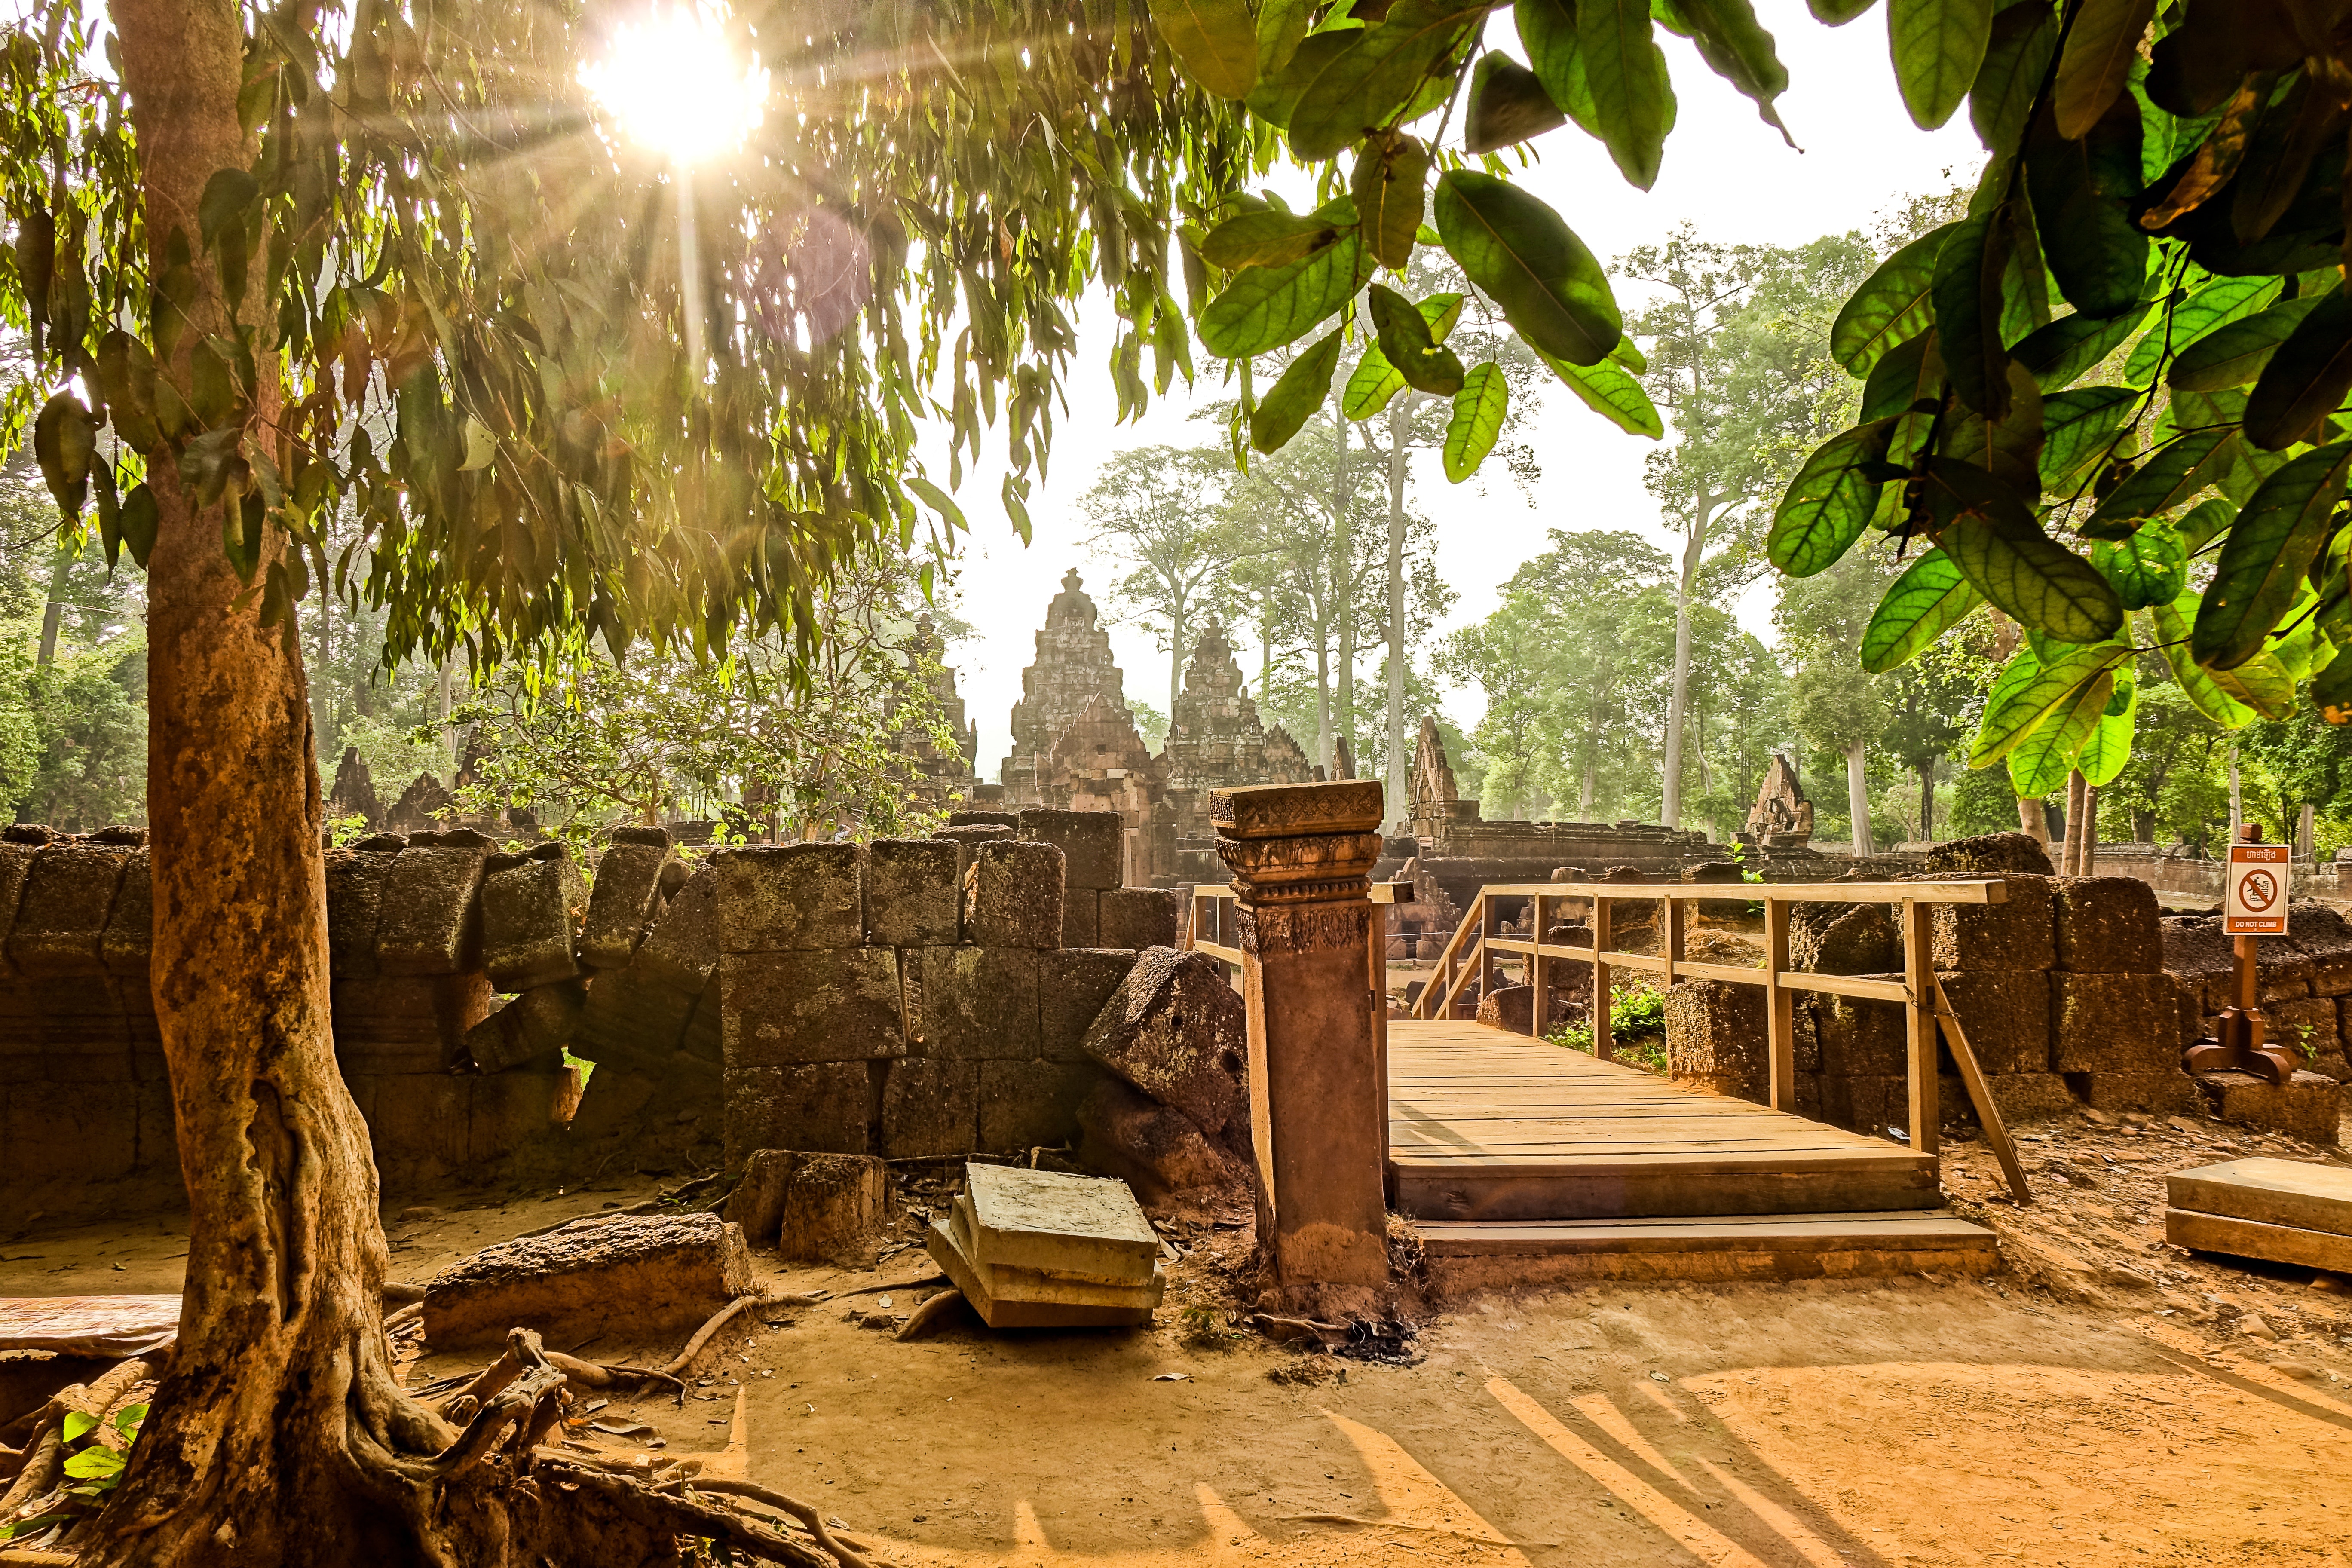
nature, vegetation, tree, green, water, natural environment, light, sunlight, jungle, sky, morning, botany, plant, woody plant, rainforest, forest, landscape, palm tree, tourism, soil, vacation, wood, house, arecales, furniture, walkway, building, city, tropics, ruins